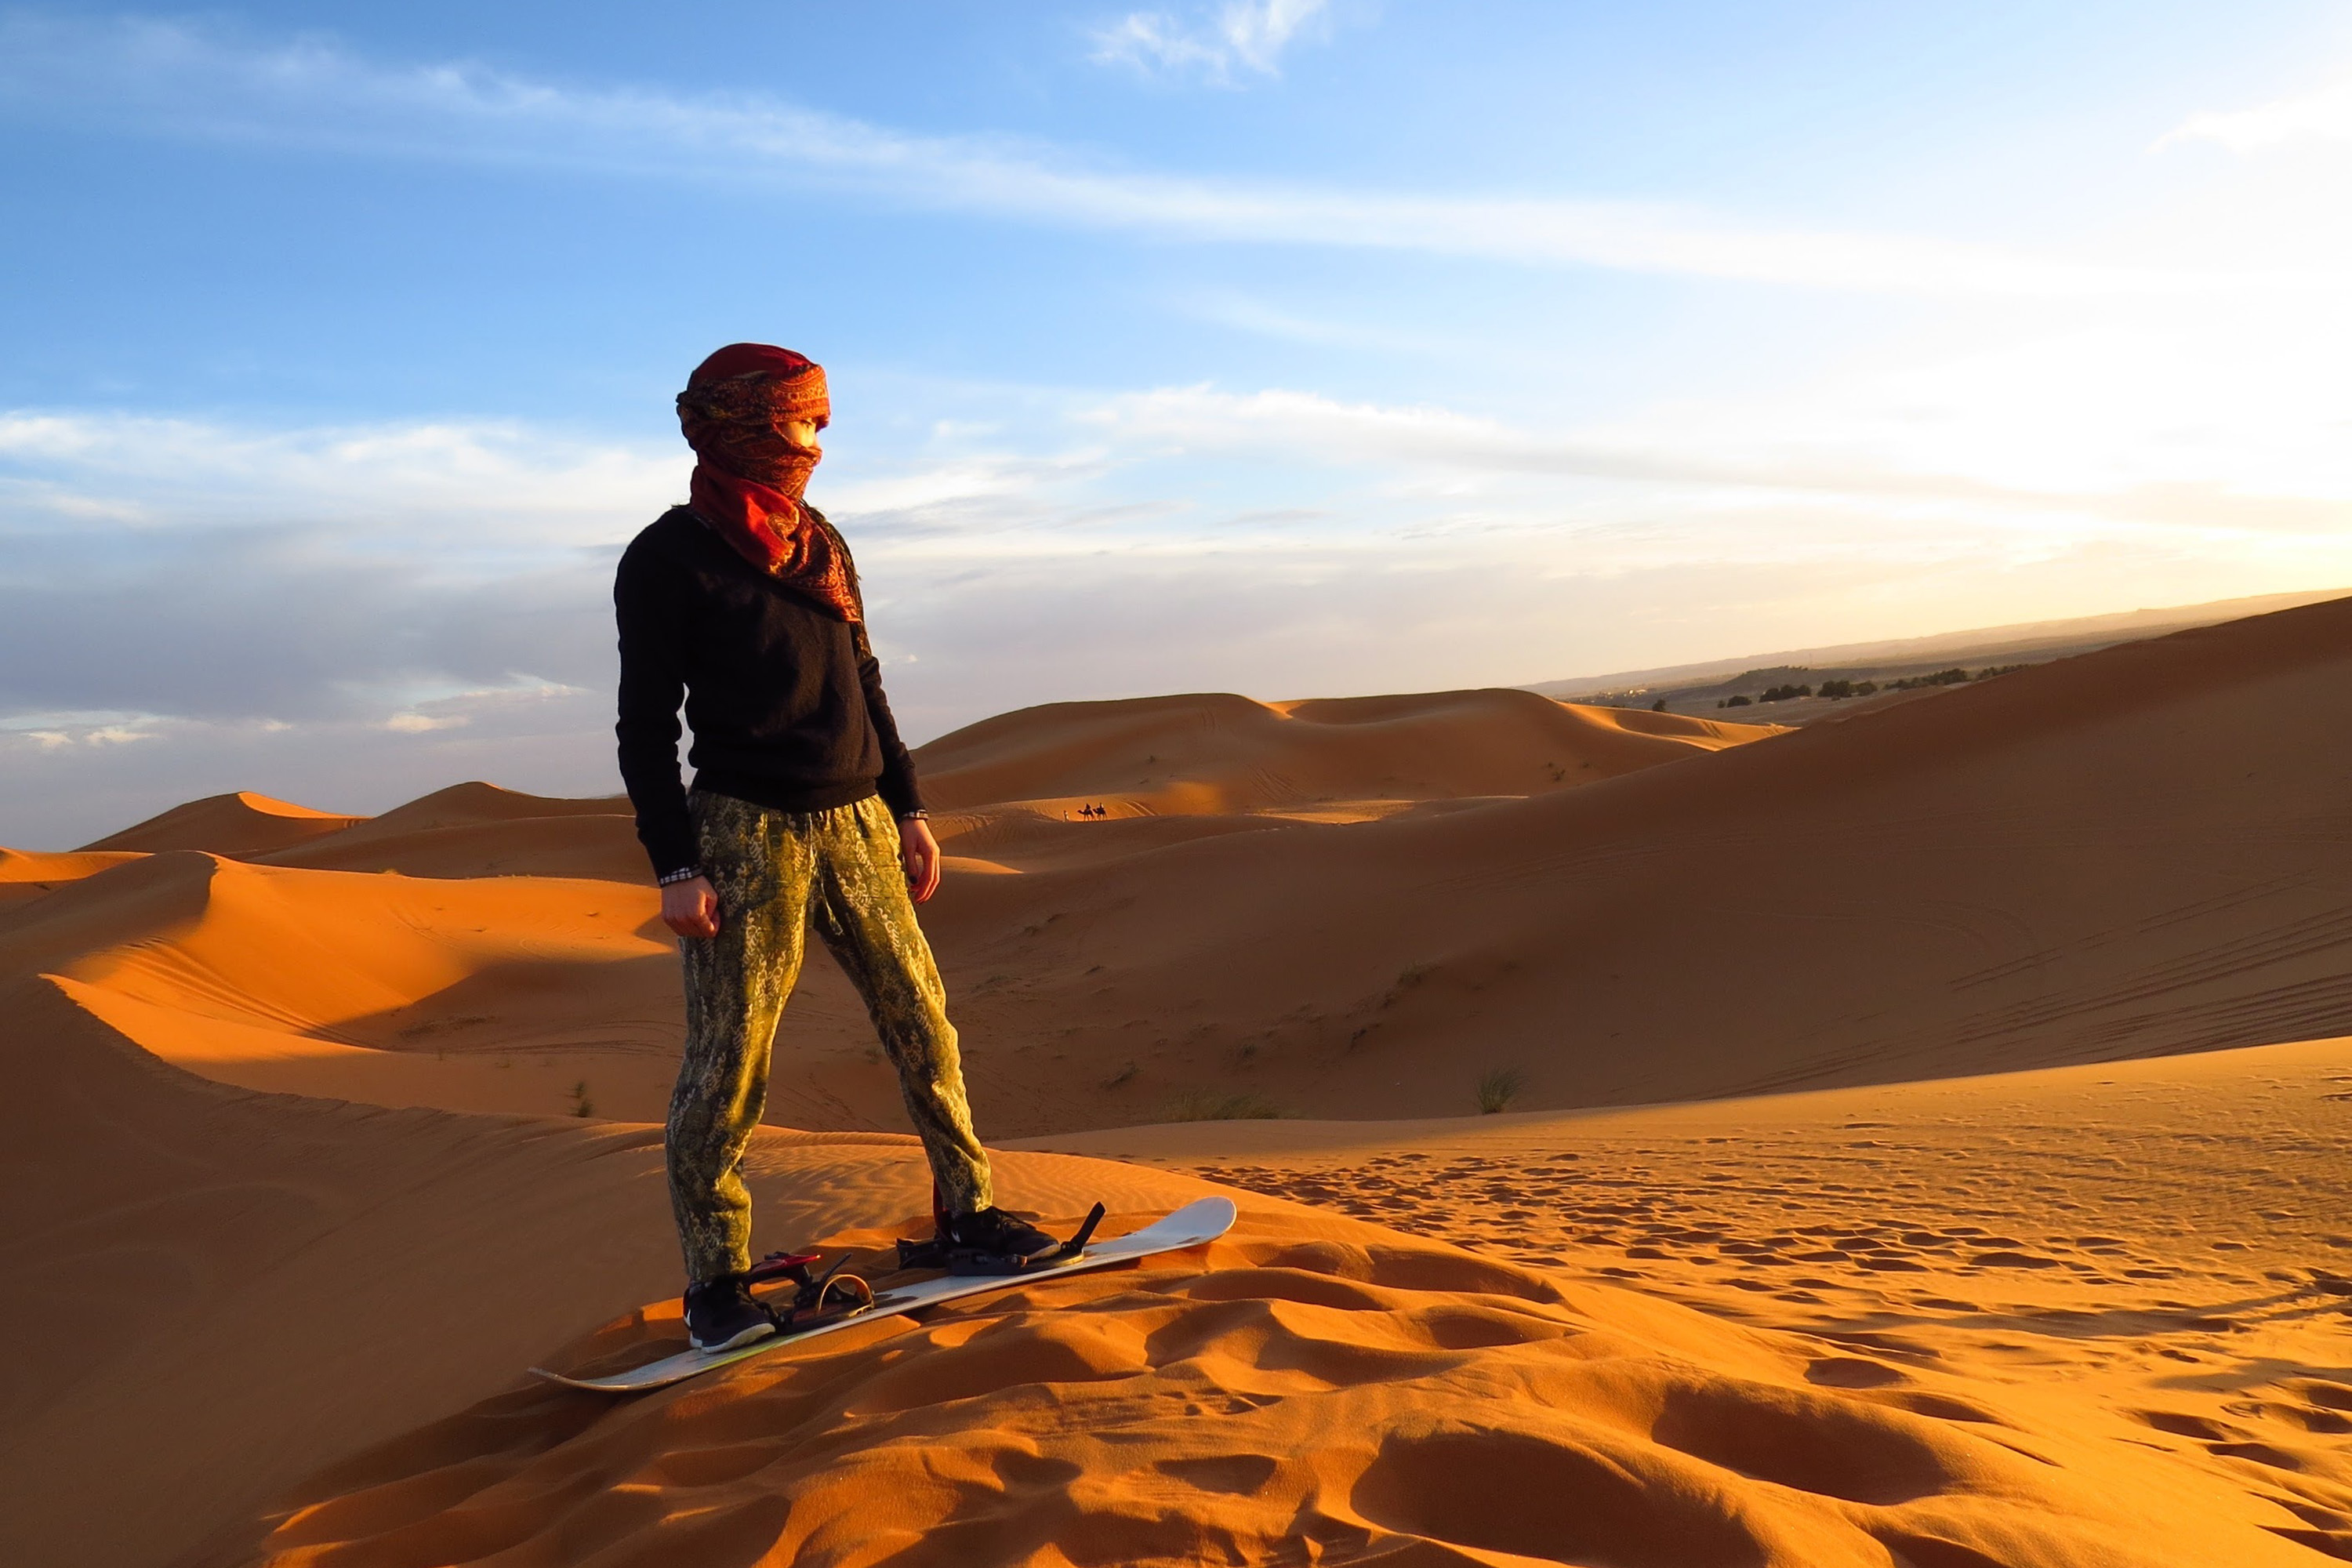
desert, sand, natural environment, sahara, erg, aeolian landform, dune, landscape, sky, singing sand, wadi, vacation, cloud, recreation, horizon, blowout, tourism